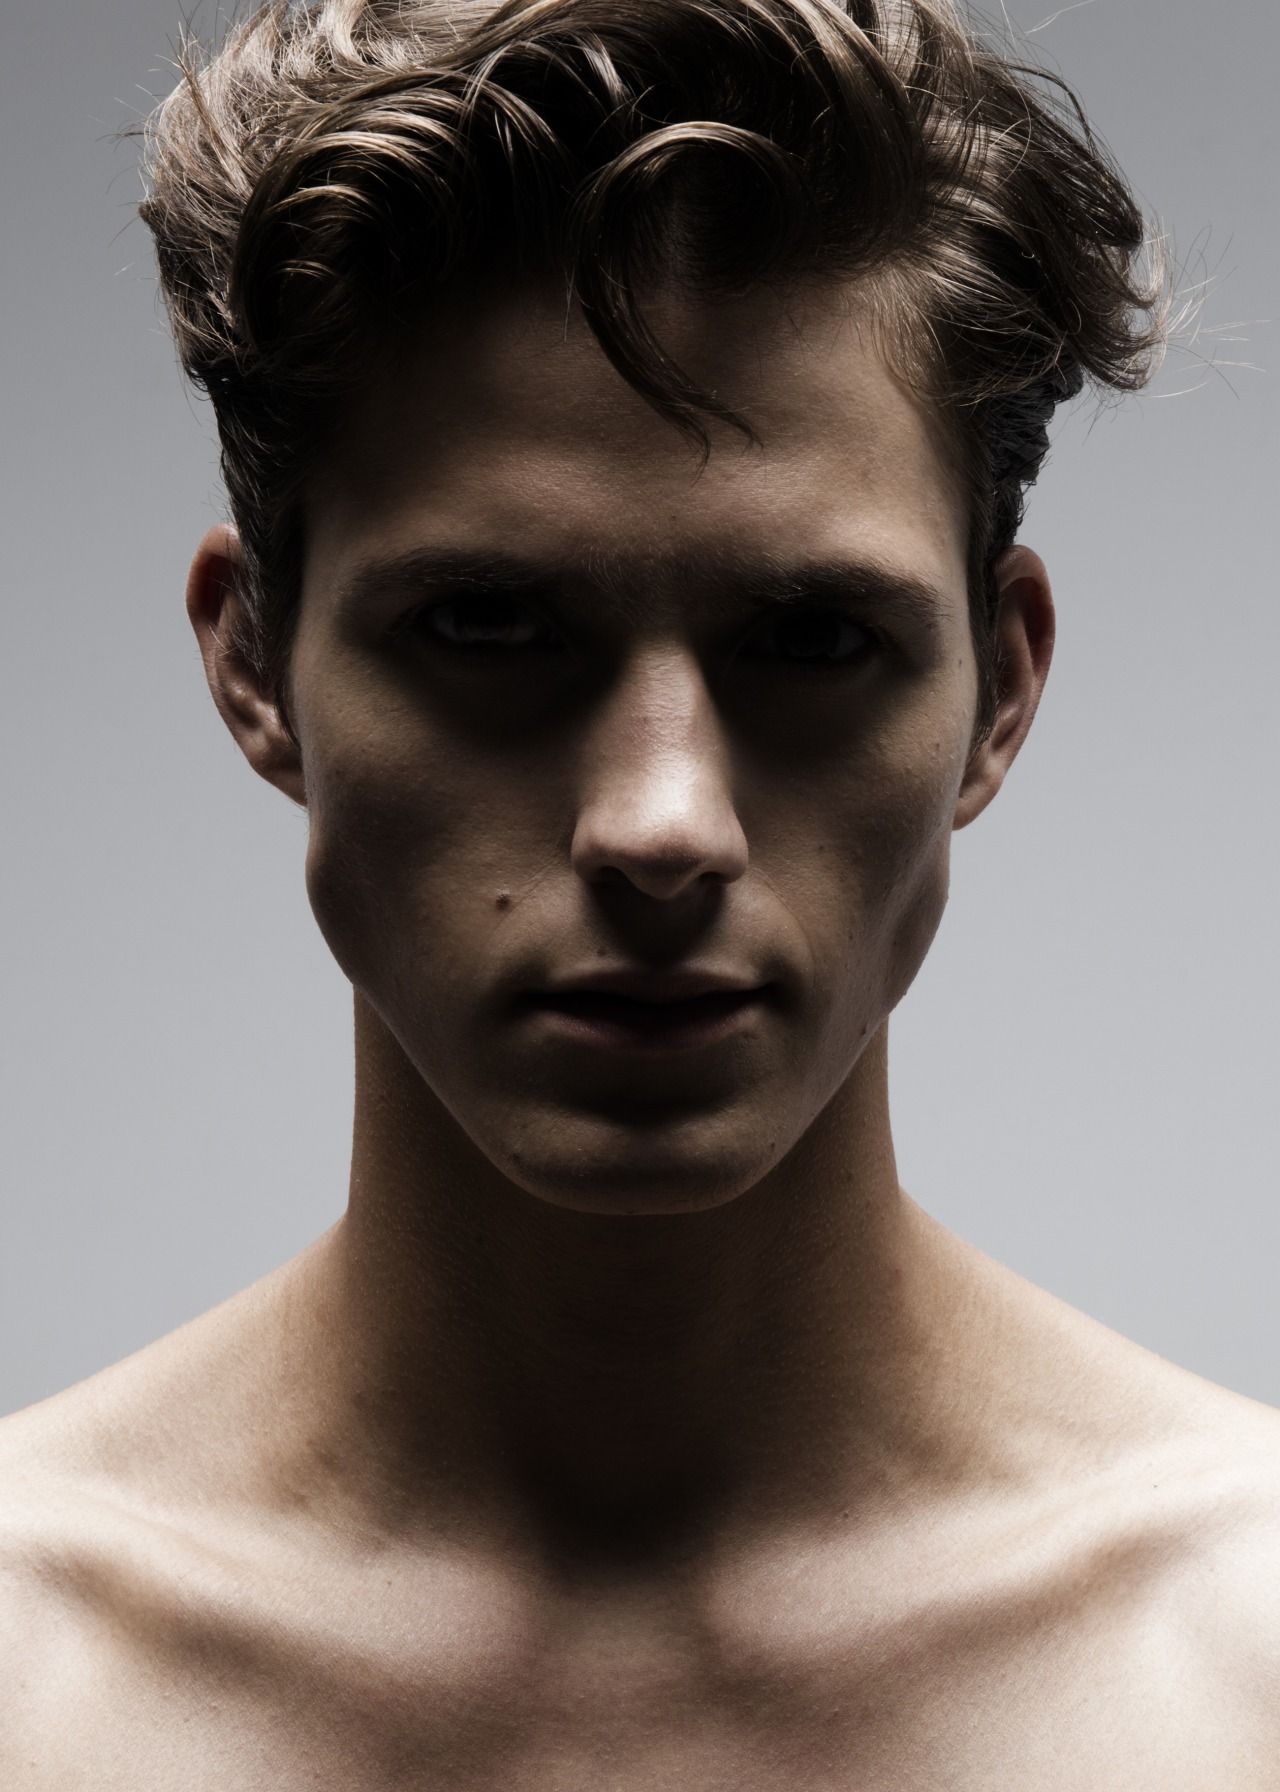
Portrait style: Real Portrait